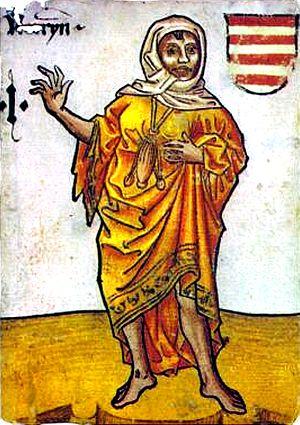
Hofämterspiel, est l'un des plus anciens jeux de cartes connus, datant de vers 1455, préservé dans sa totalité avec les 48 cartes intactes. Gravures sur bois peintes à la main, il constitue une œuvre majeure du XVᵉ siècle.